Mississippi Highway 9

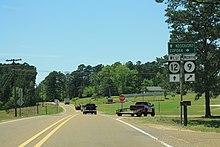
Southern terminus of MS 9 at MS 12 in Ackerman

MS 9 begins in Choctaw County in Ackerman at an intersection with MS 12 just north of downtown. It heads north as a two-lane highway to leave Ackerman and pass through mostly woodlands, where it has intersections with MS 415 and MS 790, before passing by the TVA Ackerman Combined Cycle Plant (along with the Red Hills Power Plant and Mine). The highway passes through the community of Bywy, where it has an interchange with the Natchez Trace Parkway, before passing through a mix of farmland and wooded areas for several miles to cross the Big Black River into Webster County.